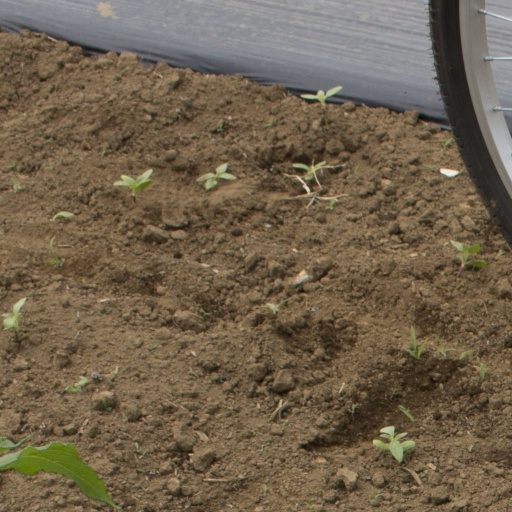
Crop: Jerusalem artichoke